Kamakura

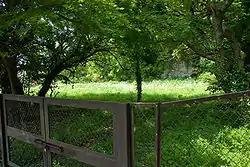
This field is the former site of Tōshō-ji, the Hōjō family temple. In 1333, the Hōjō clan committed mass suicide here.

On July 3, 1333, warlord Nitta Yoshisada, who was an Emperor loyalist, attacked Kamakura to reestablish imperial rule. After trying to enter by land through the Kewaizaka Pass and the Gokuraku-ji Pass, he and his forces waited for a low tide, bypassed the Inamuragasaki cape, entered the city and took it.